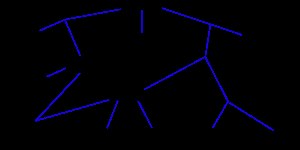
Angelsaksiske Krønike
Sammenhængen mellem manuskripterne i de forskellige krøniker.
Den Angelsaksiske Krønike er et af de skrifter, der belyser de begivenheder, der prægede de Britiske Øer indtil år 1154. Krøniken eksisterer i flere afskrifter og der kan i alt skelnes 7 forskellige håndskrifter: A¹, A², B, C, D, E, F. Krøniken er et glimrende eksempel på annalistisk historieskrivning og har mere karakter af en årbog end af en krønike. Hovedophavsmanden til værket kendes ikke, men en stor del af de yngste optegnelser menes at være gjort i klosteret i Peterborough.